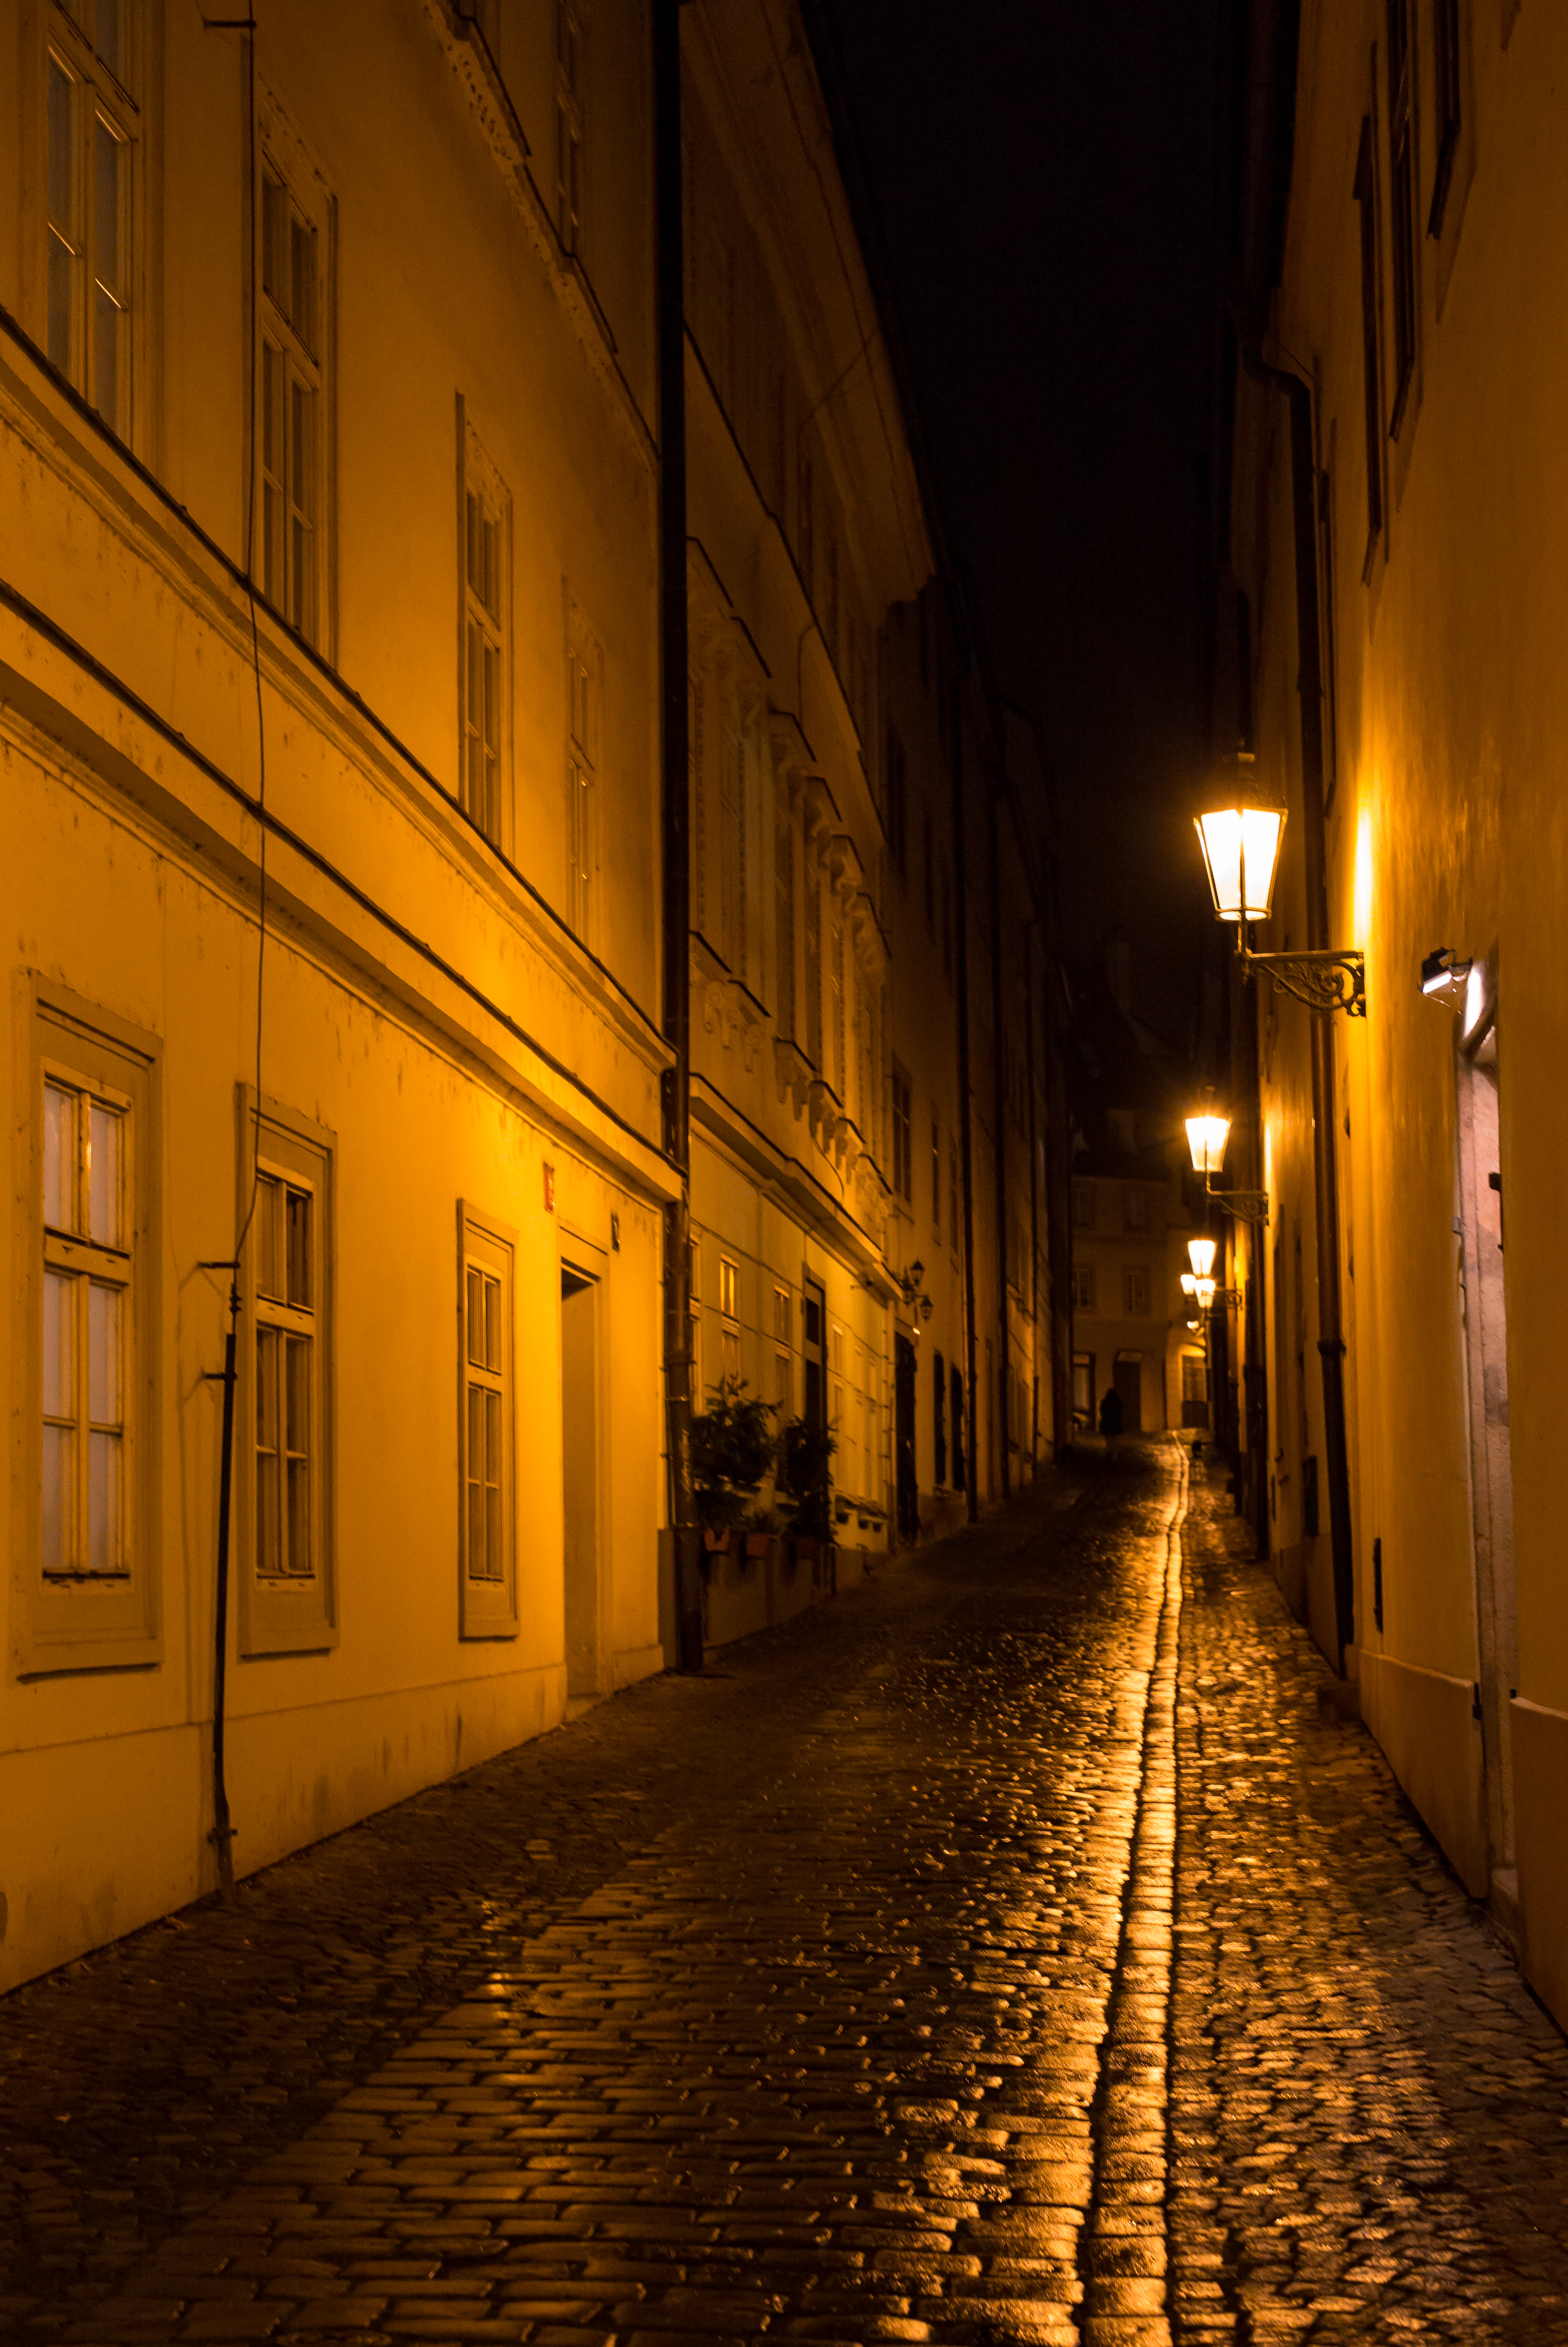
light, road, street, night, morning, fall, town, alley, wall, cityscape, europe, evening, color, autumn, darkness, prague, street light, lane, lighting, m, infrastructure, praga, 50, still, quarter, republic, quiet, leica, mala, 240, summilux, strana, czech, czechia, bohemia, cesko, praha, praag, prag, available, lesser, ulice, zakouti, neighbourhood, urban area, nonbuilding structure